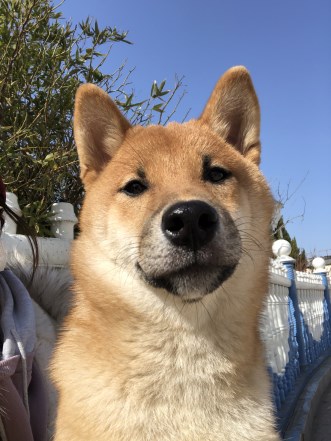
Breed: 1043-n000001-Shiba_Dog